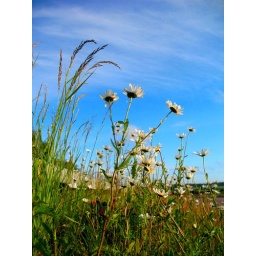
flowers by the road